Film festival

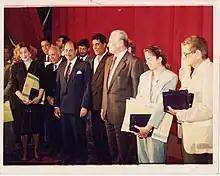
Some of the attendees of the 14th edition of Cairo International Film Festival, including Youssef Chahine (far right), Ahmed Zaki (third from the left), and Raghda (far left), 1989

There are several significant film festivals held regularly in Africa. The Cairo International Film Festival in Cairo was established in 1976, the biannual Panafrican Film and Television Festival of Ouagadougou (FESPACO) in Burkina Faso was established in 1969 and accepts competition-only films by African filmmakers and chiefly produced in Africa. The annual Durban International Film Festival in South Africa and Zanzibar International Film Festival in Tanzania have grown in importance for the film and entertainment industry, as they often screen the African premieres of many international films. The Nairobi Film Festival (NBO), which was established in 2016 with a special focus on screening exceptional films from around the world that are rarely presented in Nairobi's mainstream cinema and spotlighting the best Kenyan films, has also been growing in popularity over the years and has improved the cinema-going culture in Kenya.